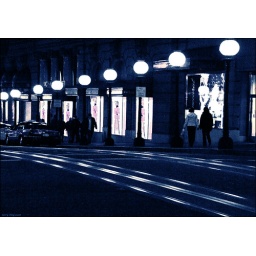
lamps & tracks & window shopping in between